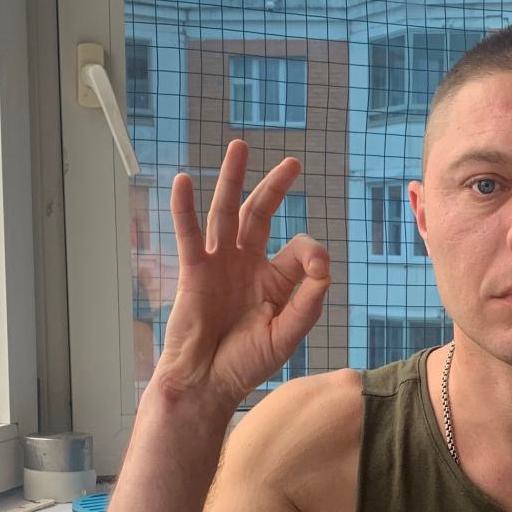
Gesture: ok